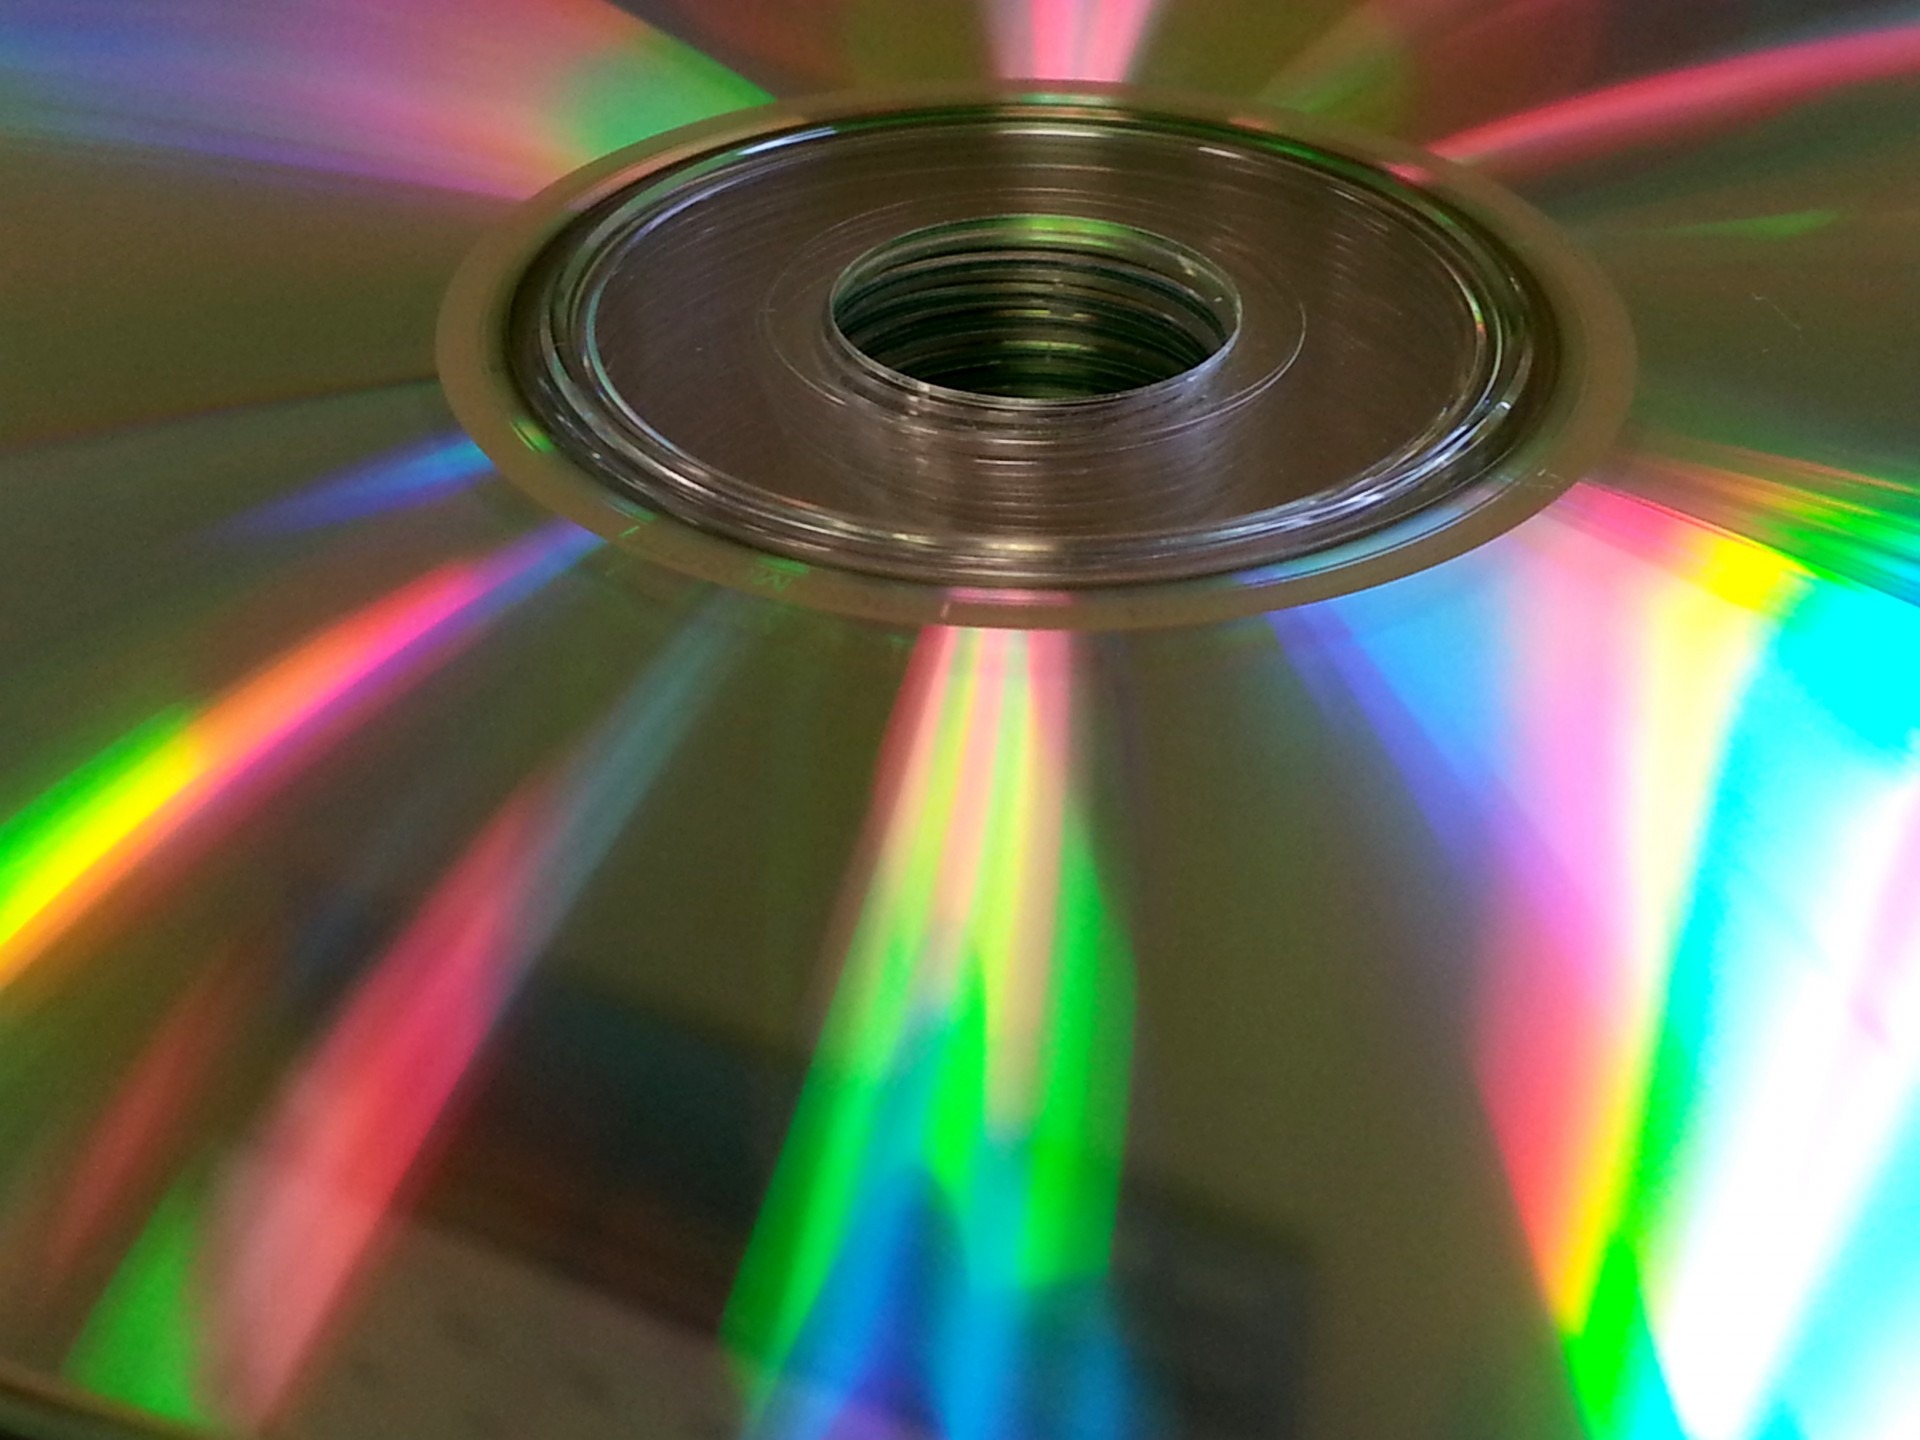
computer, light, technology, green, color, office, laser, circle, storage, tech, media, disco, data, macro photography, compact disc, datum